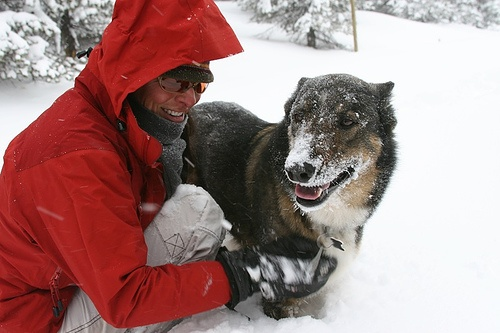
A person and a dog are sitting in the snow.
a man and his dog playing in the snow
A picture of a man sitting in the snow with a dog.
a person kneeling down next to a dog in the snow
A dog and a man play in the snow.